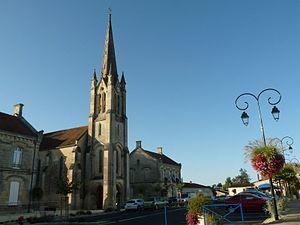
place de St-Genis-de-Saintonge (17), France
Saint-Genis-de-Saintonge est une commune du sud-ouest de la France, située dans le département de la Charente-Maritime. Ses habitants sont appelés les Saint-Genésiens ou Génésiens et les Saint-Genésiennes ou Génésiennes.